Kurogane (Tsubasa: Reservoir Chronicle)

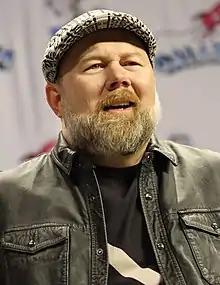
Christopher Sabat voices Kurogane in the English dub

The characters of Kurogane and Fai D. Flowright by Clamp and were created in order to have adult characters who would side with Syaoran, who was much younger and was still in development during the series' start. Clamp headwriter Nanase Ohkawa stated that both Fai and Kurogane's were designed to contrast each other: "Kurogane is dressed in black but is a more straightforward character. Fai is dressed in white but his character is harder to read." Clamp pointed that Kurogane has a tendency to understand Fai's personality, possibly aiming that their relationship would deepen across the story. Meanwhile, he takes a more fatherlike relationship with Syaoran and Sakura when dealing with comical scenes. Clamp's editor Kiichiro Sugawara noted that Kurogane would be the most popular character from the series due to his strength, something which he stated the male demographic liked. However, he was shocked when Fai took a higher place than him even though the latter is not too active in action sequences. Nevertheless, Sugawara told Clamp that Kurogane could be better received by the readers if he developed a bond with Syaoran, something which he also found popular in the "shonen manga".